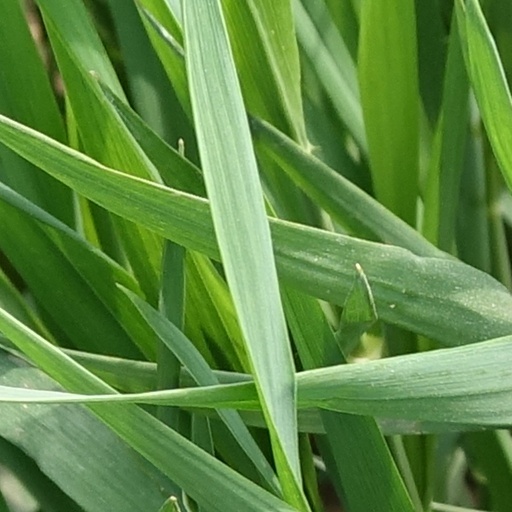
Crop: wheat